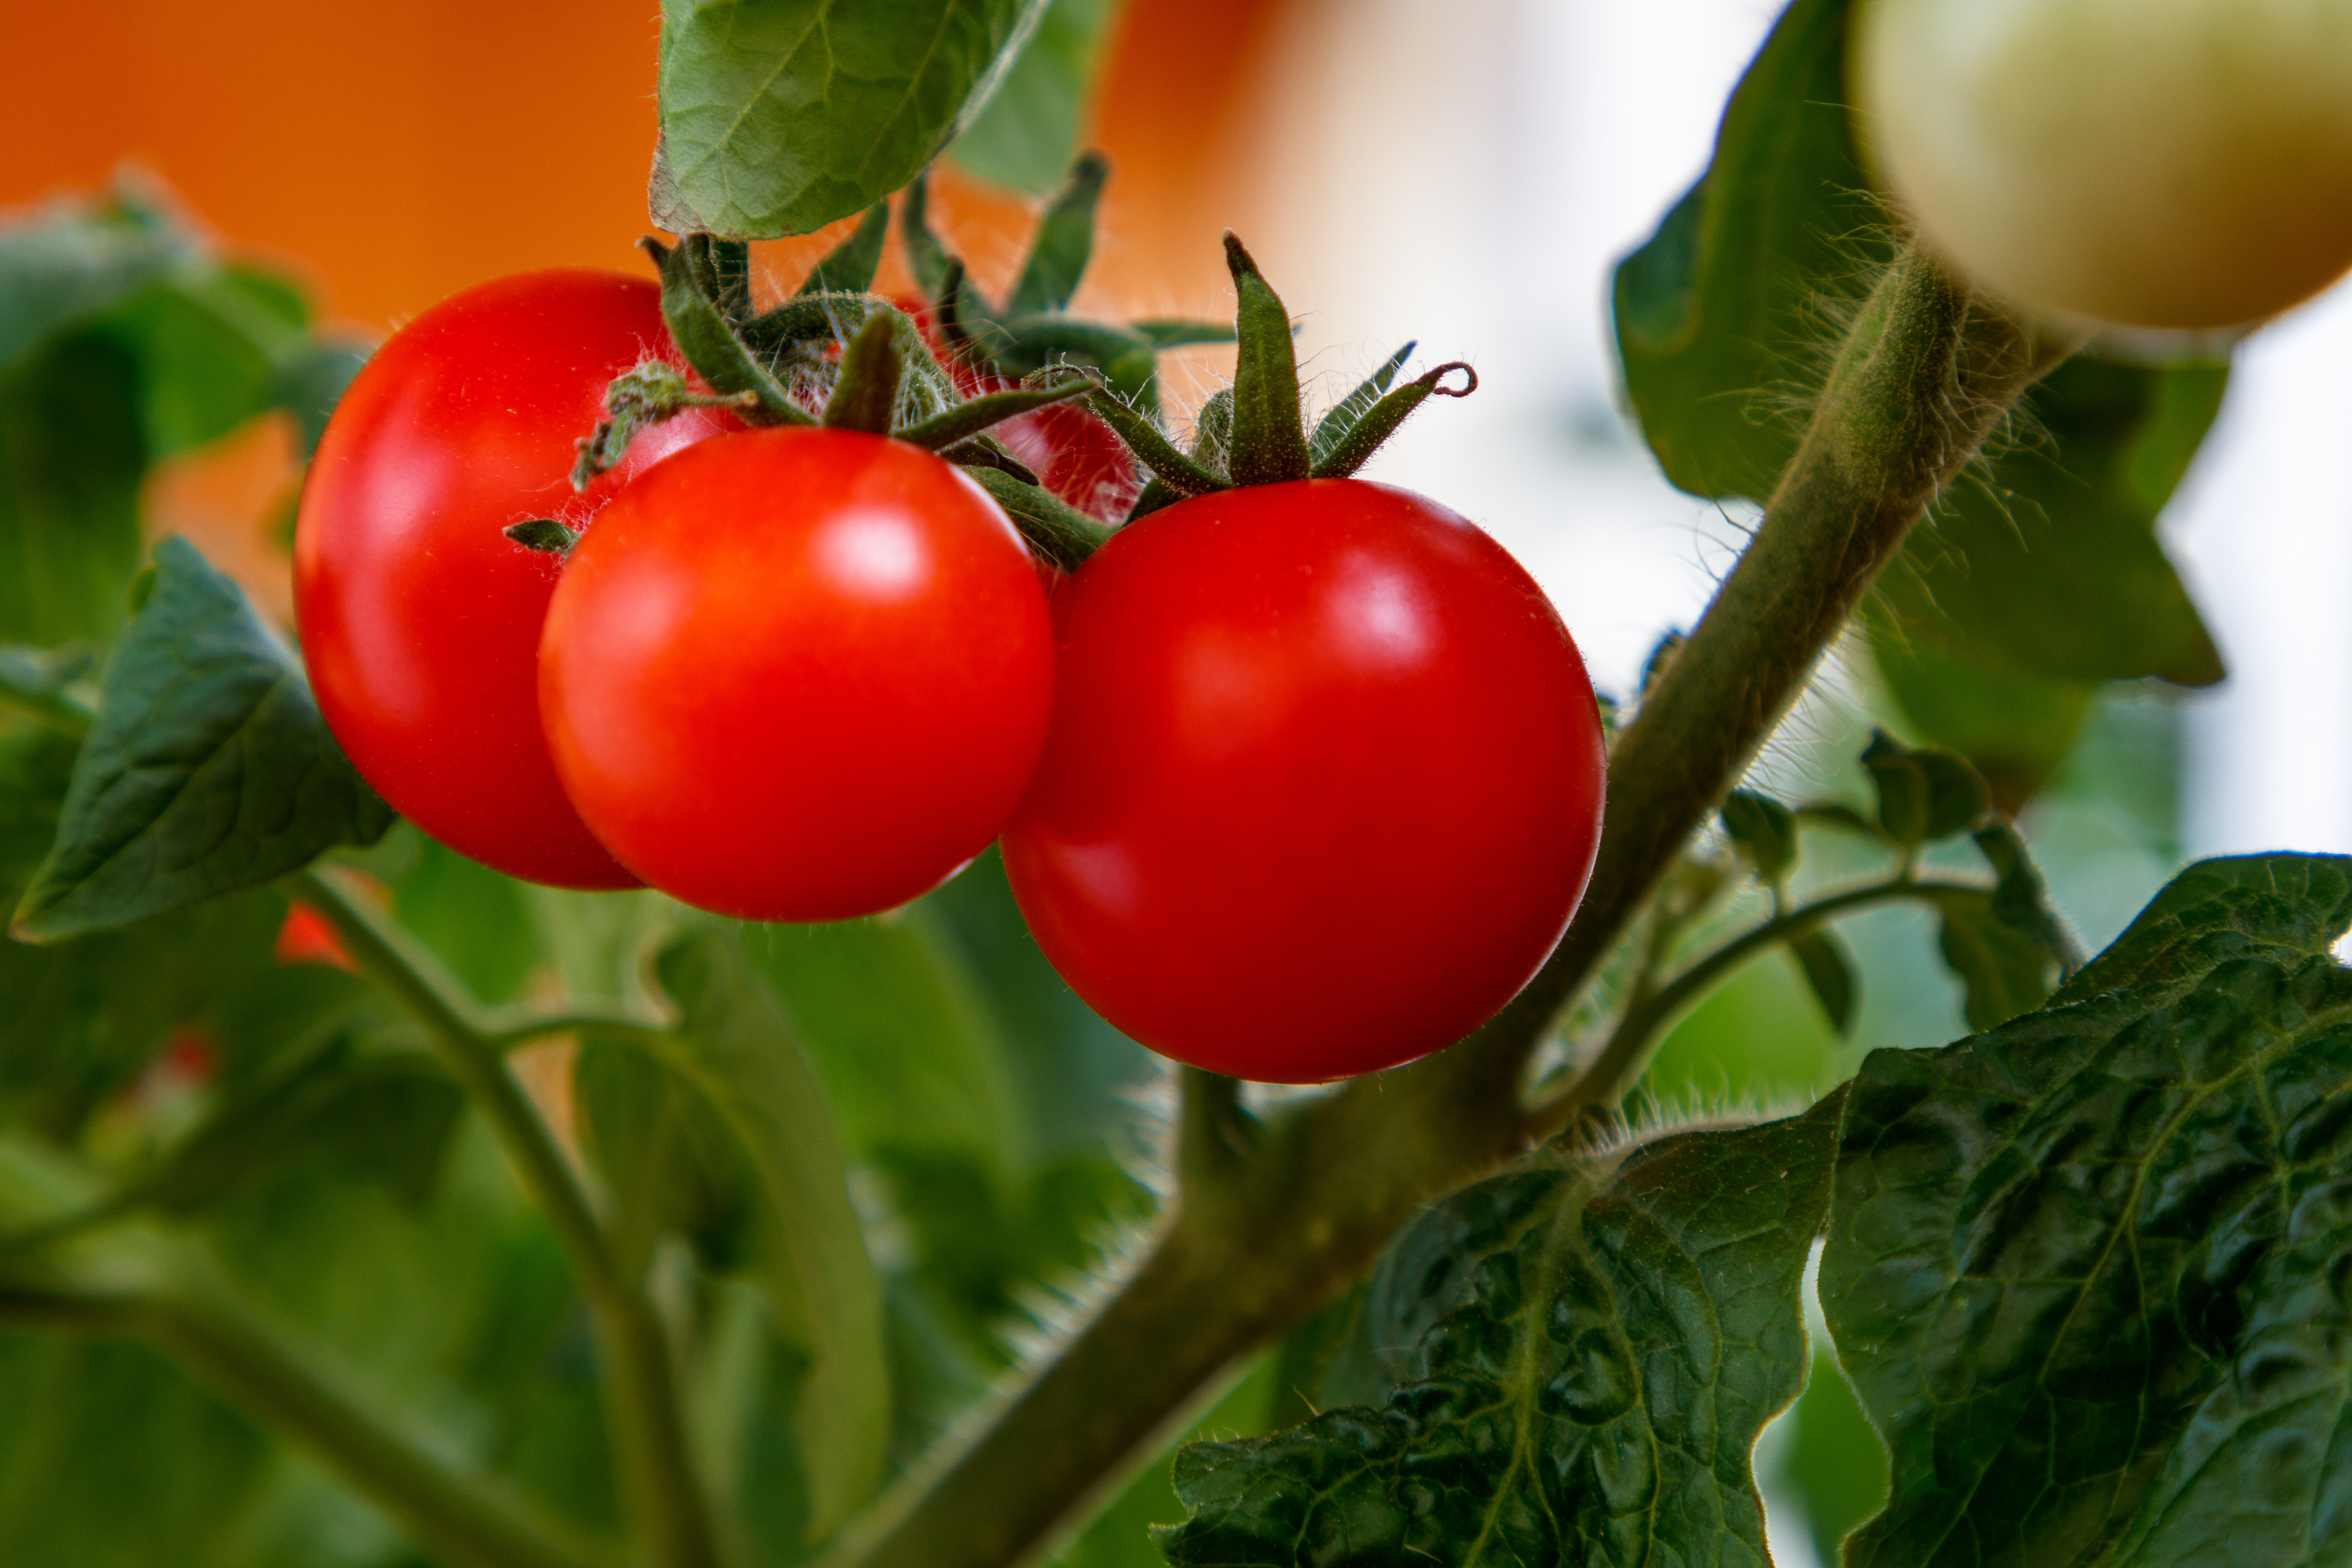
tomatoes, vegetables, garden, leaves, food, healthy, fresh, tomato, nutrition, vitamins, summer, village, harvest, raw materials, plants, nature, vegan nutrition, produce, whole food, fruit, natural foods, vegetable, plum tomato, bush tomato, ingredient, local food, cherry tomatoes, flowering plant, nightshade family, solanum, Superfruit, plant stem, perennial plant, superfood, staple food